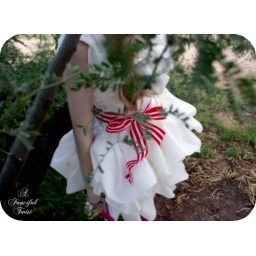
She roams the land, in her fluffy white frock, playing her mandolin and lil' red piano...